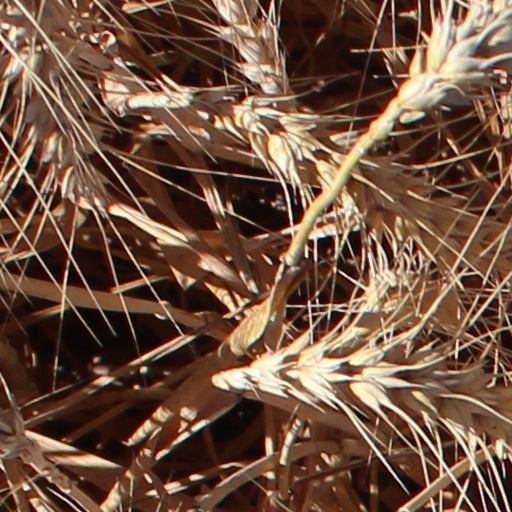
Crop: wheat